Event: Nepal Earthquake
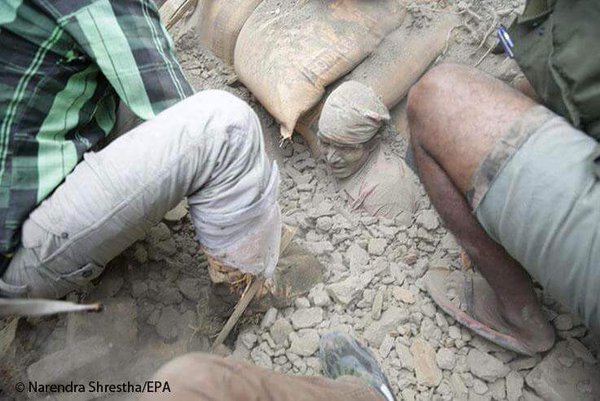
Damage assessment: damage